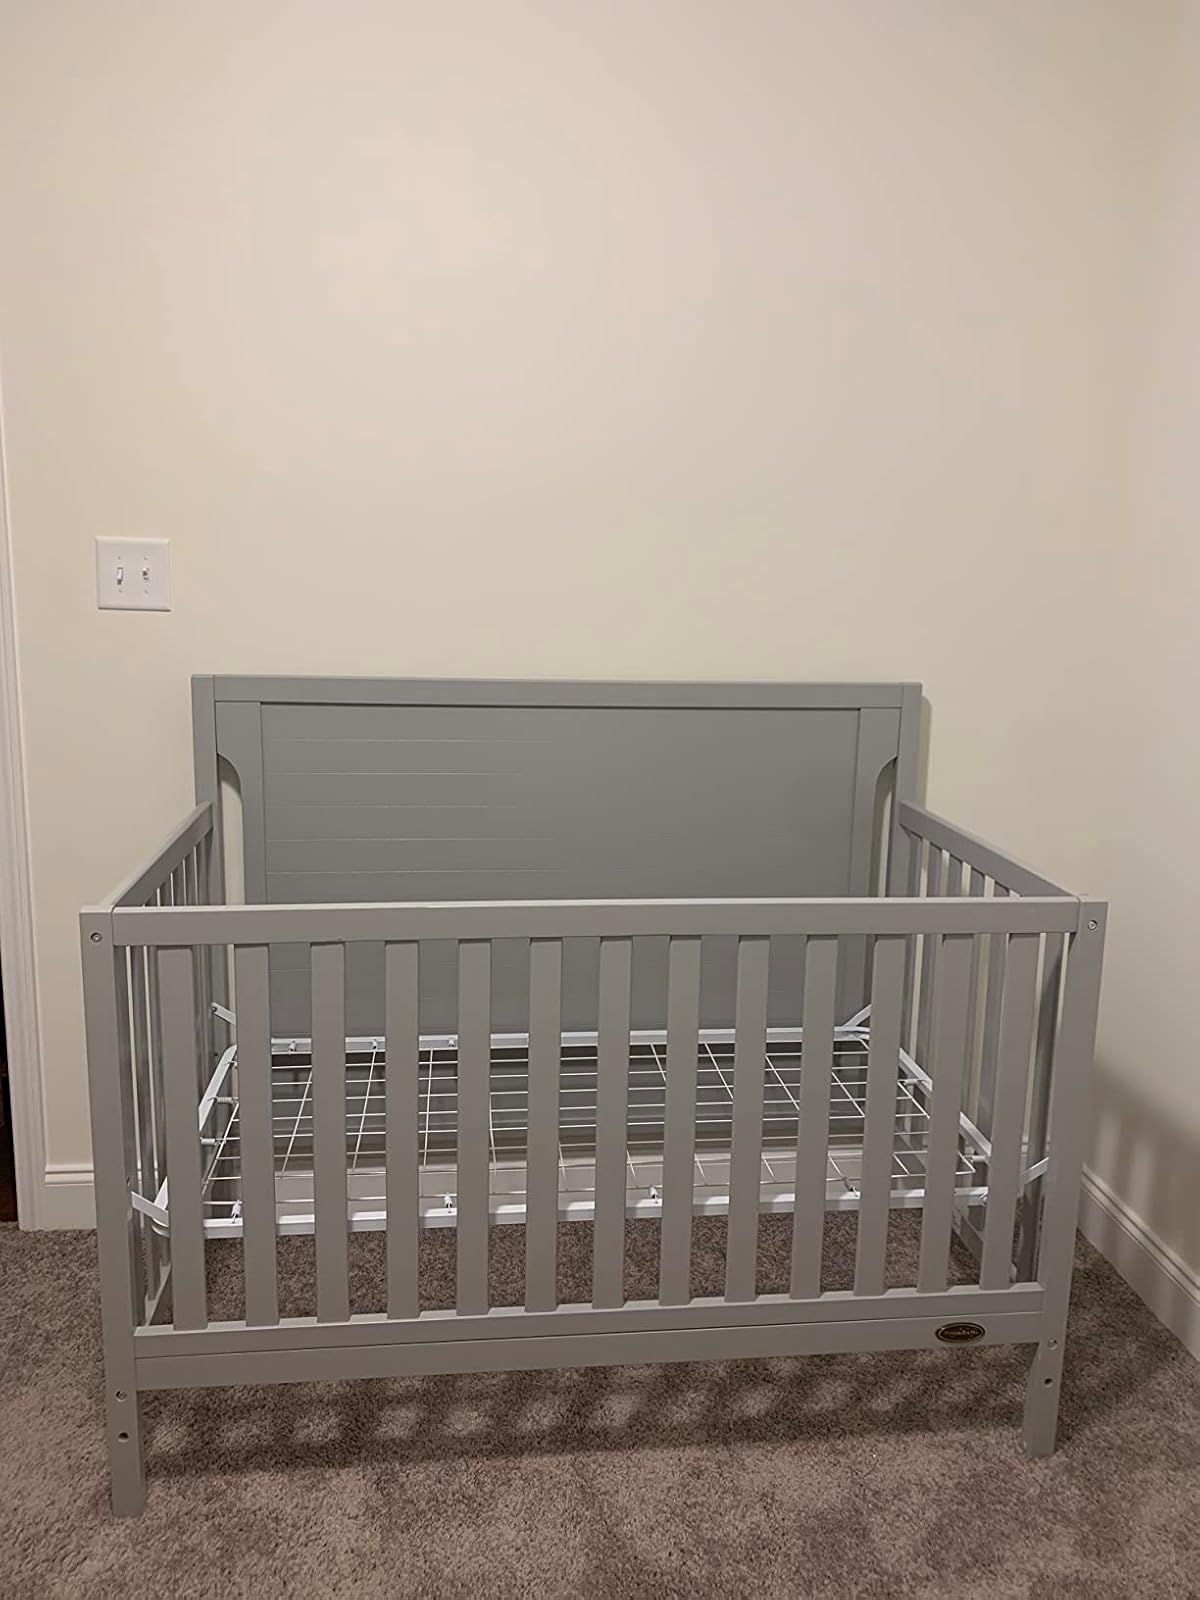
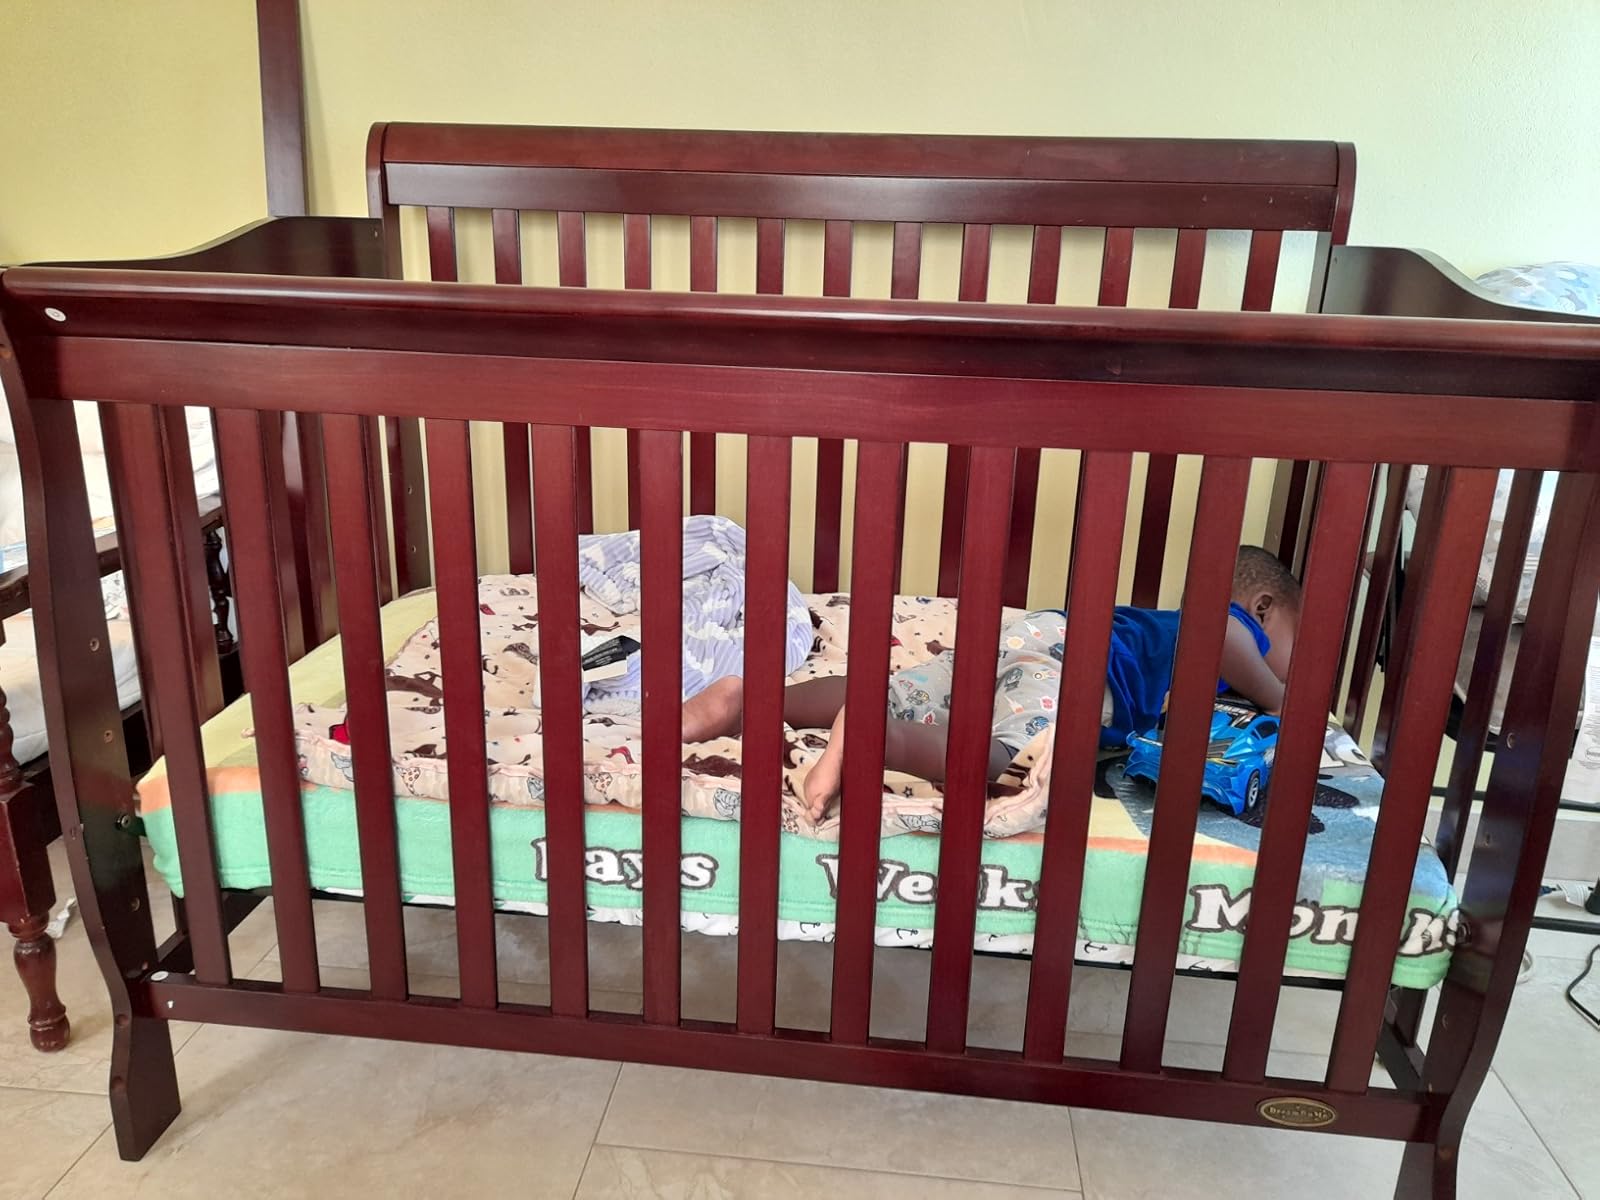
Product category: products_crib
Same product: no